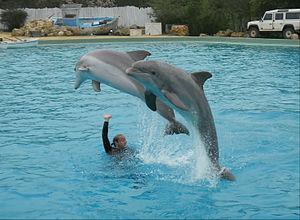
Planète sauvage 2013
Planète Sauvage est un parc zoologique situé sur la côte atlantique française, à Port-Saint-Père, près de Nantes, dans le département de Loire-Atlantique. Fondé en 1992 par Monique et Dany Laurent et connu jusqu'en 1998 sous le nom de Safari Africain, il est exploité par la Compagnie des Alpes pendant dix ans, entre 2005 et 2015. Il est depuis cette date la propriété de la multinationale Looping Group, dont le principal actionnaire est un fonds d'investissement du Groupe Bruxelles Lambert. Sa directrice est Aurélie Chevallier-Chantepie.